6th Guards Tank Army

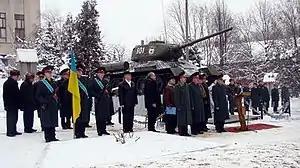
Personnel of the Ukrainian 6th Army Corps mark the 65th anniversary of the creation of its predecessor, the 6th Guards Tank Army.

The 6th Army Corps was based at Dnipropetrovsk and consisted of several brigades, including the 17th Armored Brigade and the 93rd Mechanized Brigade. It was disbanded in 2013 and being replaced by Operational Command South.